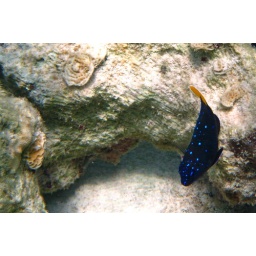
Beautiful fish swimming around around the Belize coral reef